Uchhaith

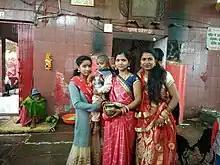
Uchchaith Bhagwati Mandir

Uchchaith is a village in Madhubani District, Bihar, India. There is a temple of the Goddess Durga without head known as Uchchaith Bhagwati in this village. In mythological stories she is known as "Banadevi". It is said that many legendary Maharishis have passed through Uchchaith during their journey to the Himalayas or on their way to Janakpur, the capital of Mithila. These include many sages like Maharishi Kapila, Kaṇāda, Gautam, Gemini, Pundarik, Lomas, etc.